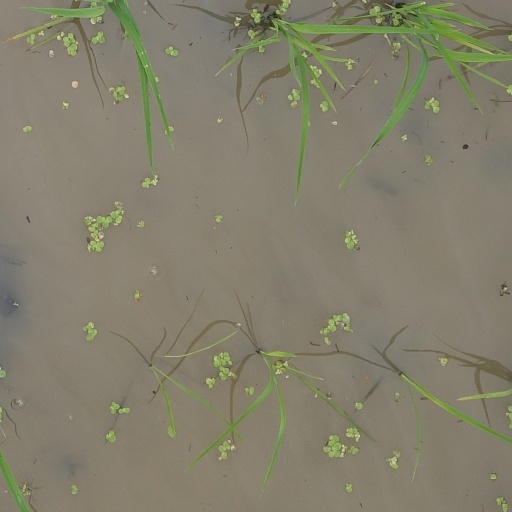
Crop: rice